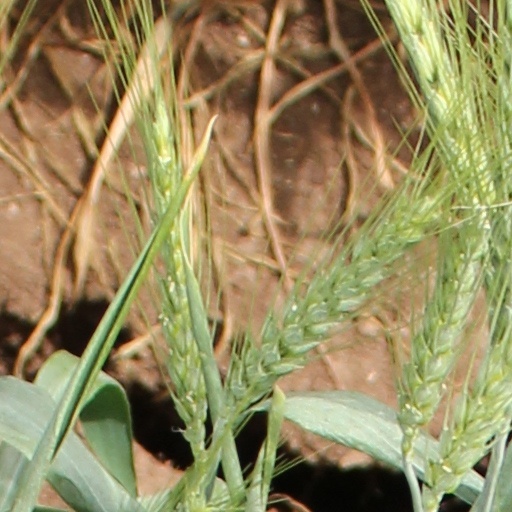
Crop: wheat